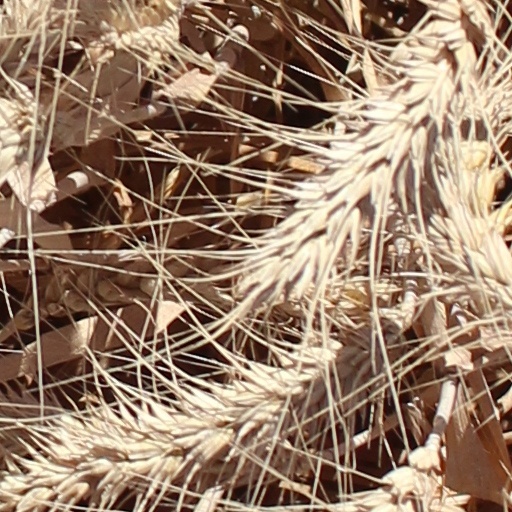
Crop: wheat